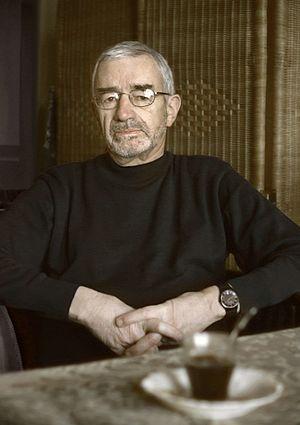
Ádám Bodor, né le 22 février 1936 à Cluj-Napoca, est un écrivain de langue hongroise.